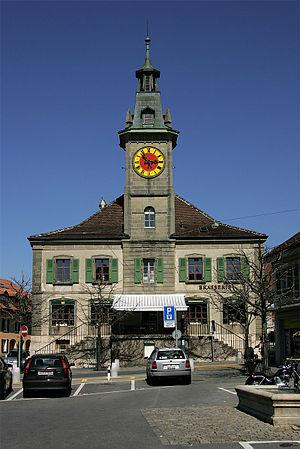
Échallens est une commune suisse du canton de Vaud, située dans le district du Gros-de-Vaud dont elle est le chef-lieu.